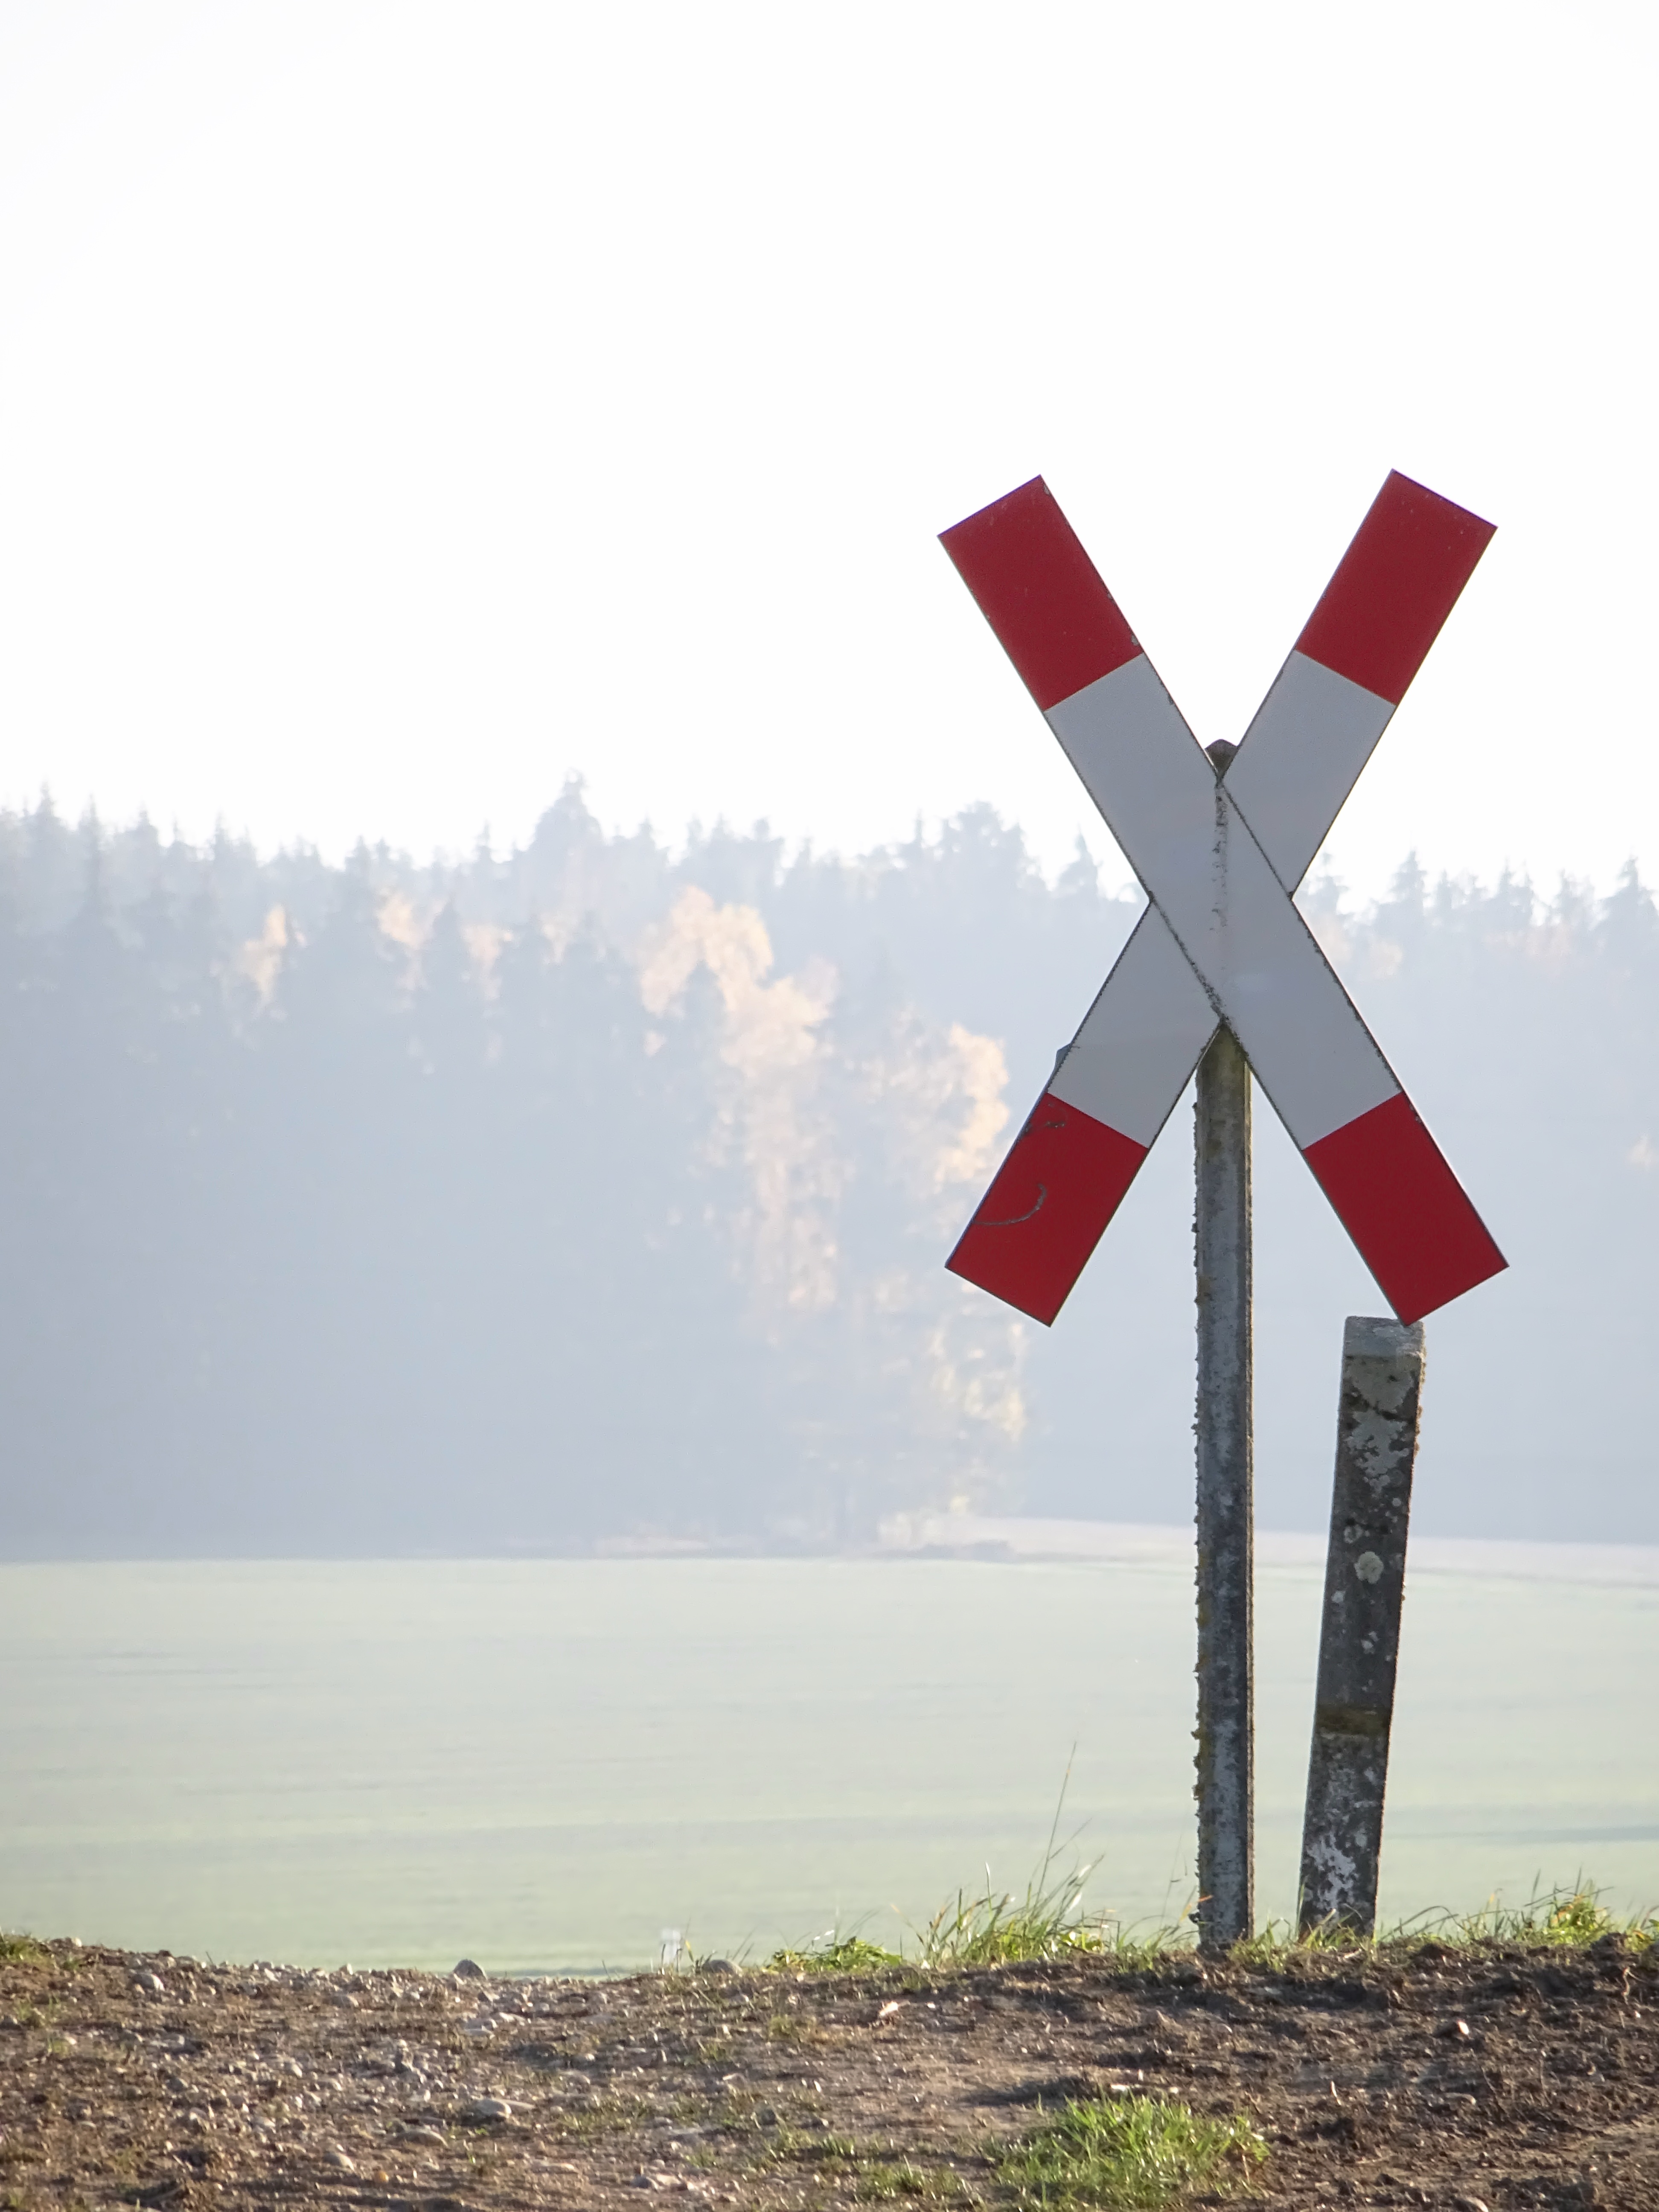
path, fog, traffic, wind, train, symbol, drive, signal, street sign, cross, note, caution, warning, attention, away, fall foliage, rail traffic, warnschild, traffic sign, andreaskreuz, level crossing, warning signs